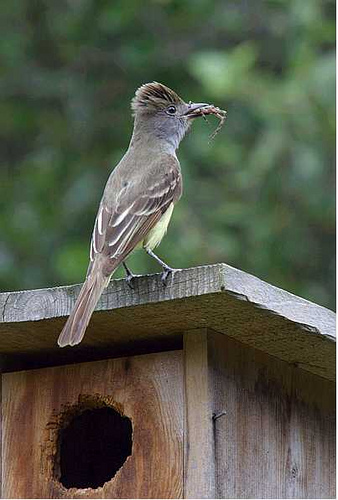
small gray bird with a feathery crown and white wingbars and flanks.
the browns wings have two white wingbars, the bill is short and pointed, and the high is yellow.
this bird has brown tarsuses and feet, yellow thighs, and a brown gray crown.
gray bird with spiky crown and white feathers on thigh.
a bird with white winbgbars a fringed, swept back crown, and a narrow pointed bill.
this bird has wings that are brown with a flat beak
this bird has a brown crown, brown and white wings, and a brown thigh.
this bird is gray and white in color, with a black beak.
a medium bird with some yellow thighs, a grey to brown wing and some long crown feathers.
this bird has a fluffy gray crown and gray and white striped primaries and secondaries.
Species: Great Crested Flycatcher